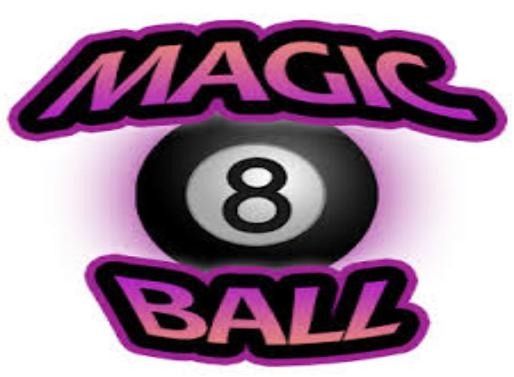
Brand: magic 8-ball
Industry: Leisure